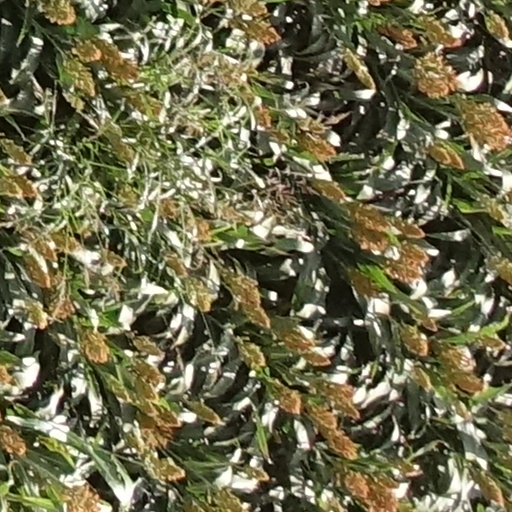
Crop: sorghum